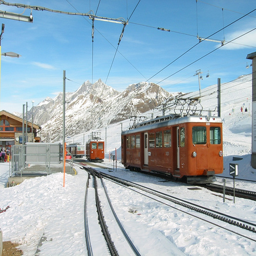
an overhead electric train on a snowy track
Trolleys in the mountains travel through the snow.
A train that is traveling on snow covered tracks.
A group of trains traveling across snow covered tracks.
Red cable cars in a snowy landscape with mountains in the background.